Maui gas field

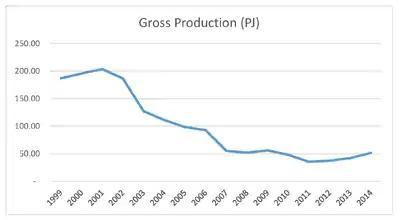
Maui gross gas production, 1999-2014

The Maui natural gas field is the largest gas, natural gas condensate and oil field in New Zealand, producing nearly three-quarters of the country's hydrocarbons, as well as providing energy for electricity generation. It is located in the Tasman Sea, 35 km off the coast of Taranaki and to the southwest of New Plymouth. It covers an area of 157 square kilometres and is located in 110 metres of water.